Atherton War Cemetery

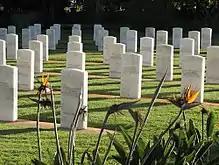
Headstones in Atherton War Cemetery, 2005

Imperial (later Commonwealth) War Graves Commission cemeteries contain headstones of a standard pattern, usually set in perfectly straight rows. At the top of each headstone is engraved the national emblem or the service or regimental badge of the dead person, followed by their rank, name, unit, date of death, age and often an appropriate religious emblem. At the foot of the headstone there is, in many cases, an inscription chosen by the person's relatives. Some cemeteries, for climatic reasons, use low pedestals with bronze plaques instead of headstones.